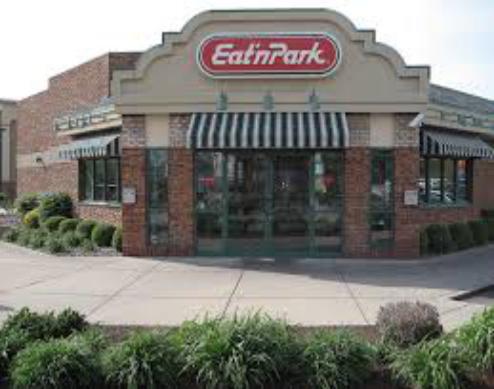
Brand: Eat'n Park
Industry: Food